Shorinji Kempo

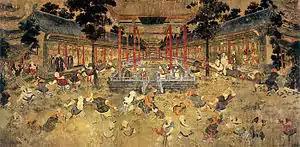
The mural painting in the Shaolin Monastery in which Doshin So took heavy influence from

The name "Shōrinji" is a literal reading of the Chinese "Shaolin Temple" from the Shaolin Monastery in Henan Province, China. Dōshin Sō claimed to have inherited the title of the 21st master of the "Giwamon-ken" (義和門拳) system (in Mandarin: Yihe Mén Quán) which is believed to have been used during the Boxer rebellion of 1899 to 1901.